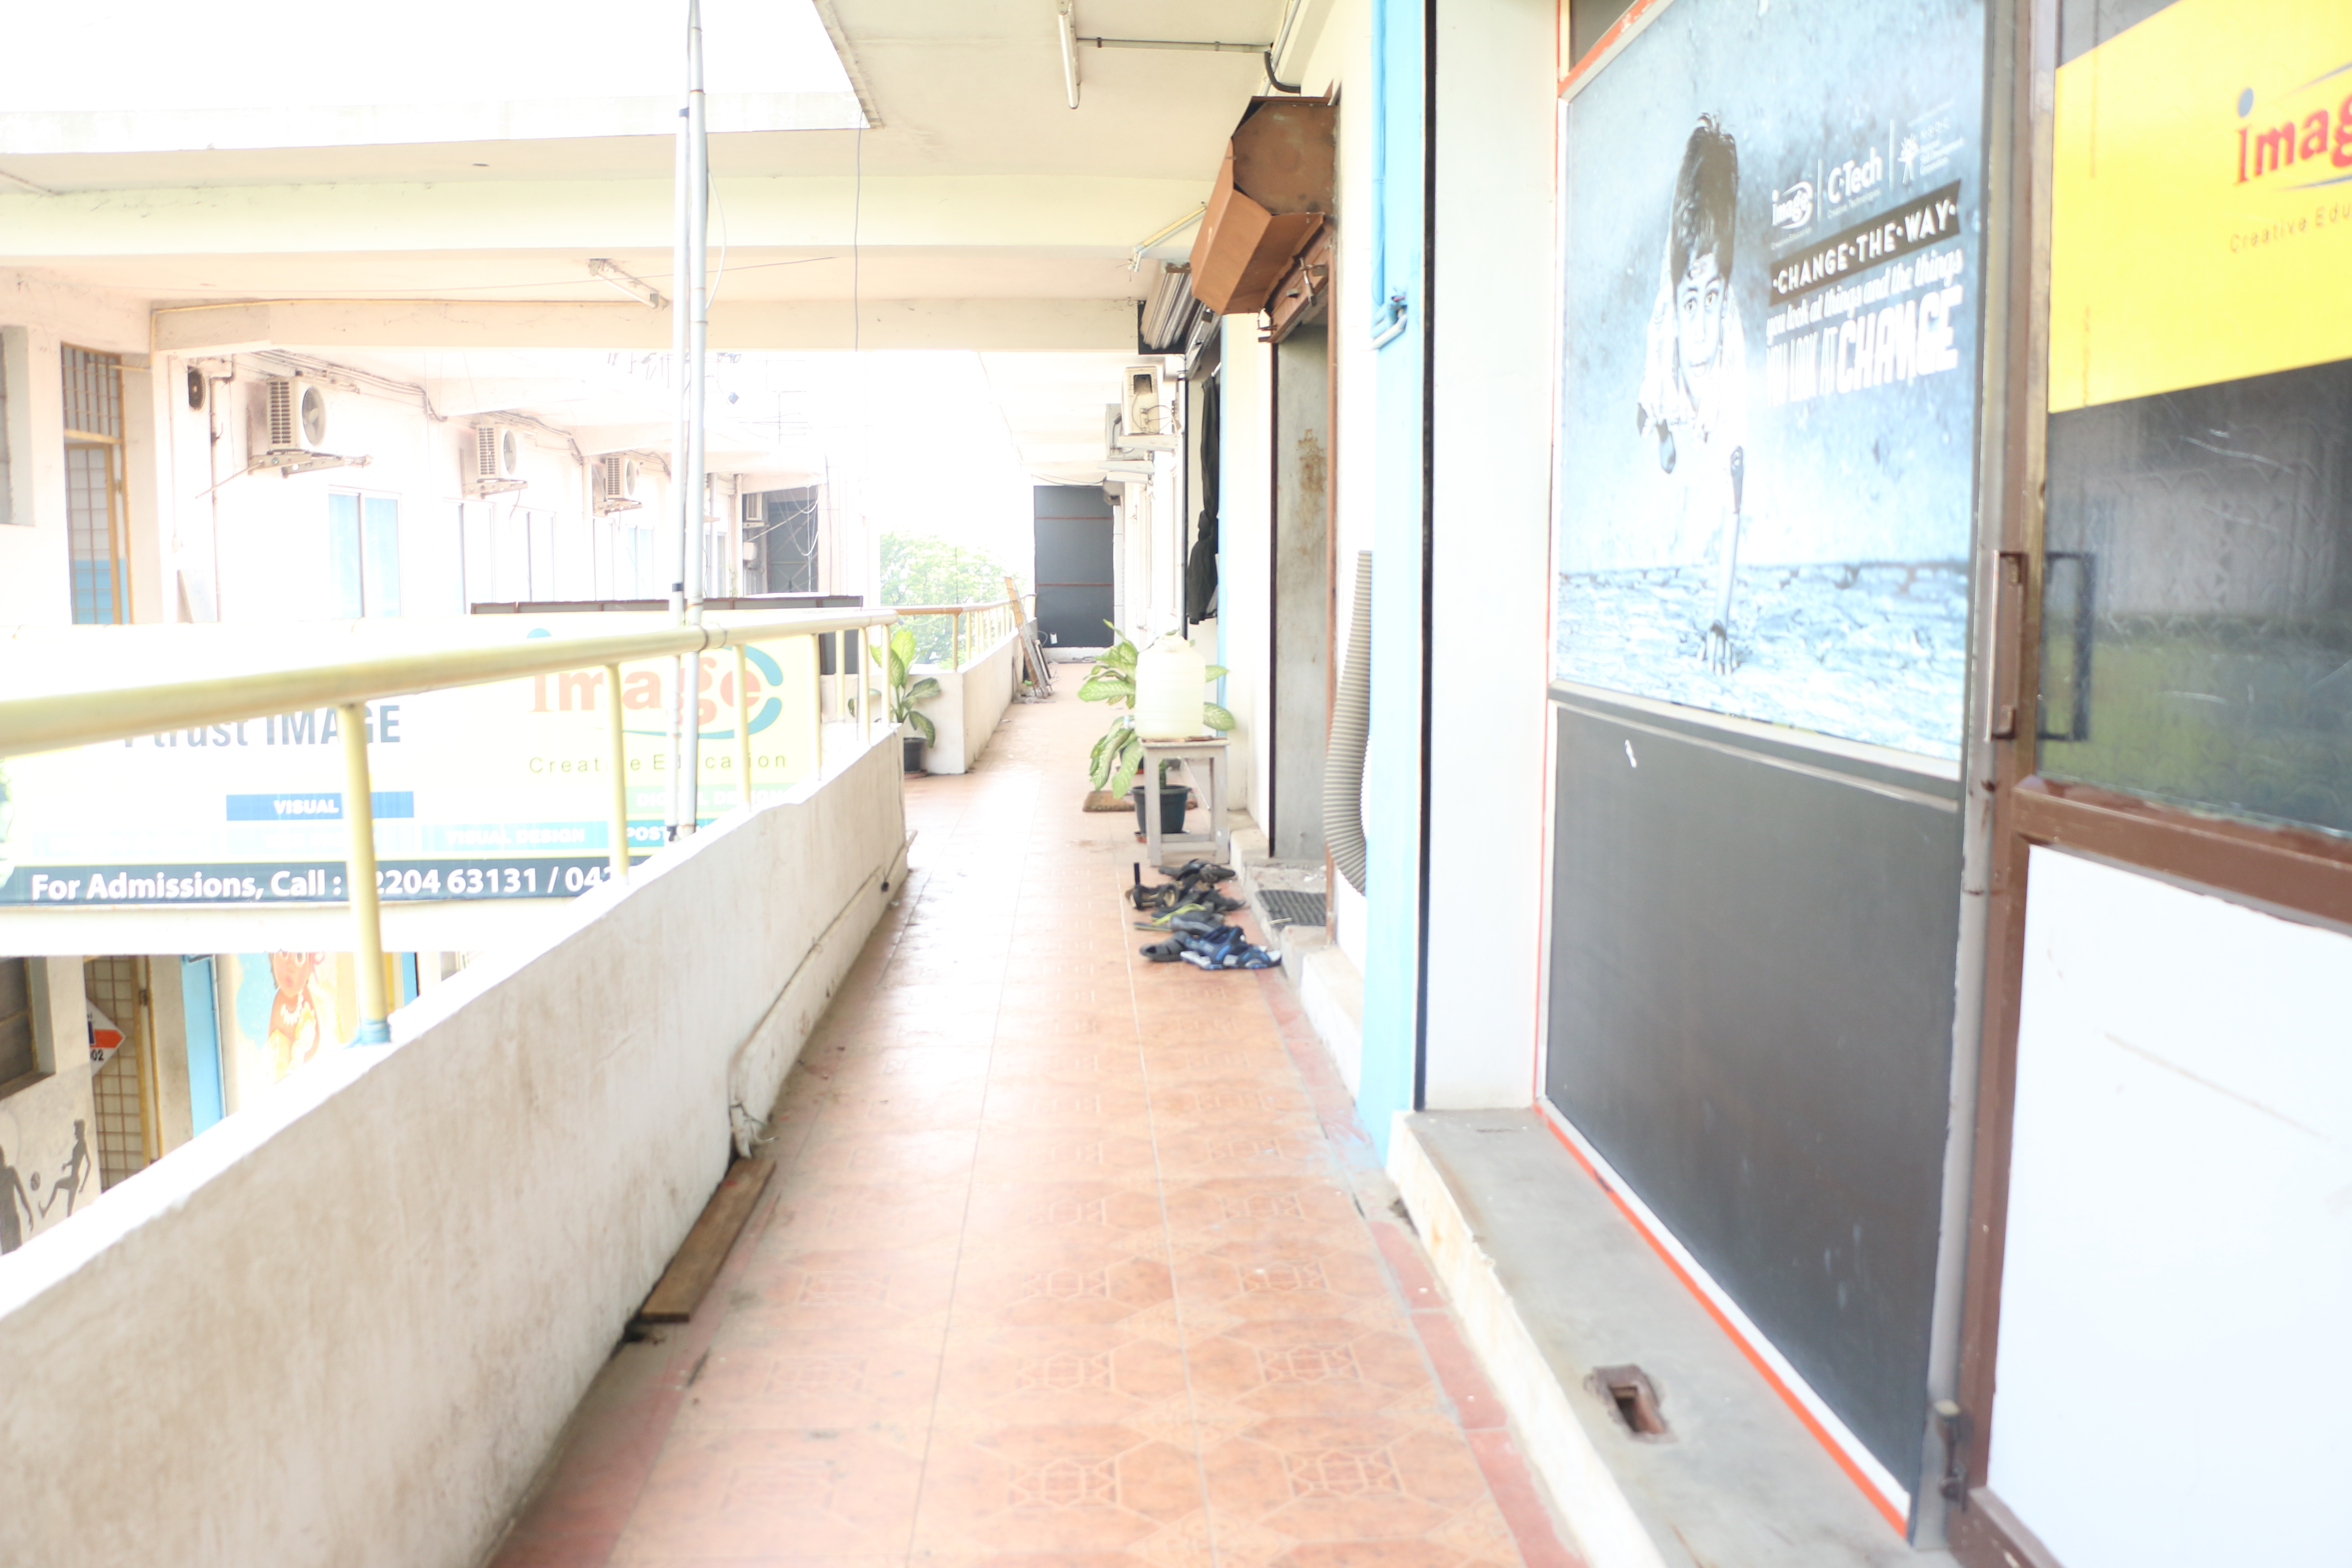
way, property, product, building, floor, room, real estate, interior design, house, flooring, hall, glass